Biometric device

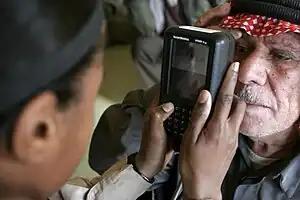

A biometric device is a security identification and authentication device. Such devices use automated methods of verifying or recognising the identity of a living person based on a physiological or behavioral characteristic. These characteristics include fingerprints, facial images, iris and voice recognition.